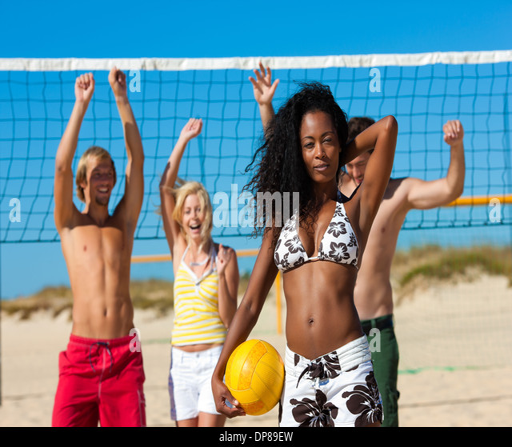
group of friends - women and men - playing beach volleyball